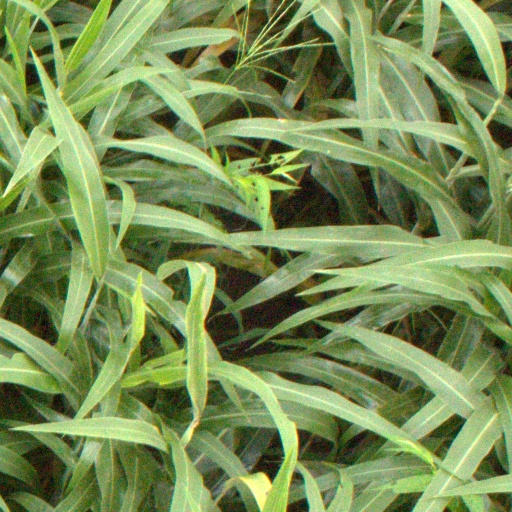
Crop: sorghum